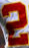
Number: 2